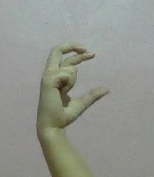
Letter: thal